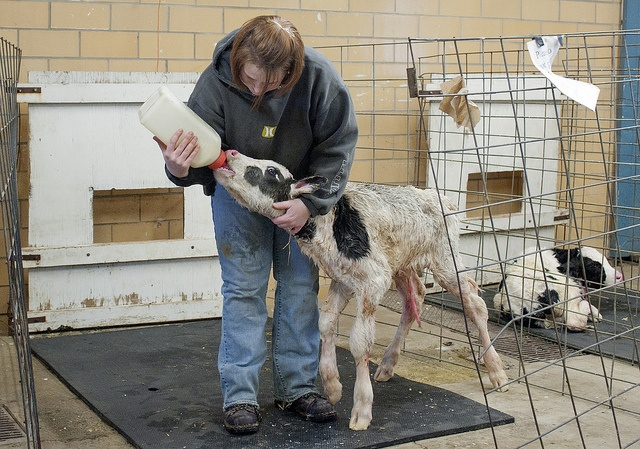
A woman feeding a baby cow with a bottle.
A baby cow is bottle fed by a woman.
A woman feeding a baby cow with a bottle.
A woman is bottle feeding a young cow.
Woman feeding a cow milk from a bottle